Porta Nuova (Milan)

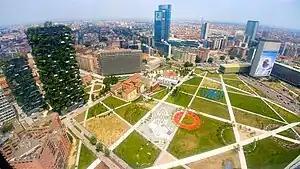
Library of Trees Park

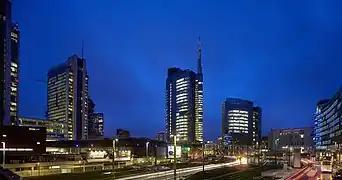
Unicredit Tower in the Garibaldi area.

Pelli Clarke Pelli designed the largest part of the development, the "Garibaldi" area (near Garibaldi railway station), with office and retail compounds extending over 230,500 square metres. It is centered on the Unicredit Tower complex, that features three office towers, of which the largest, a 31-story, 231 metres high asymmetrical tower culminating in a sculptural, 80m stainless steel spire, is currently (as of 2017) the tallest building in Italy.